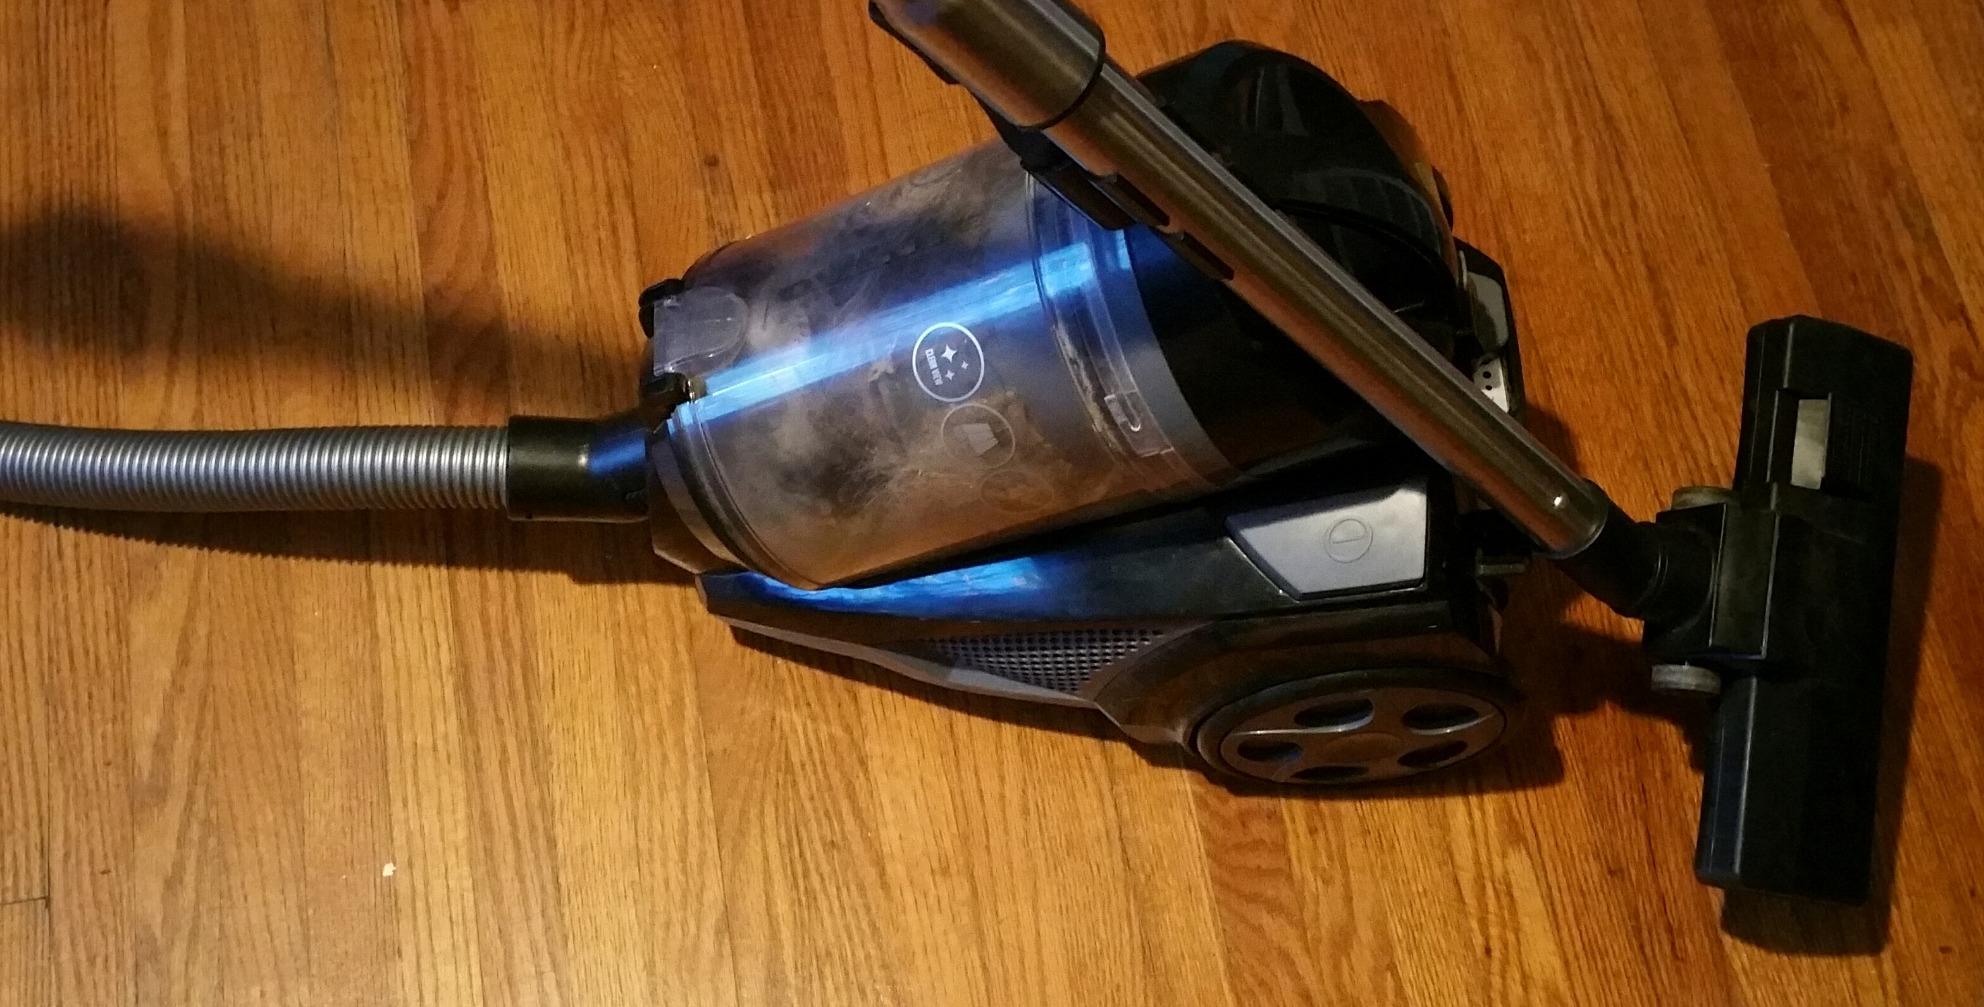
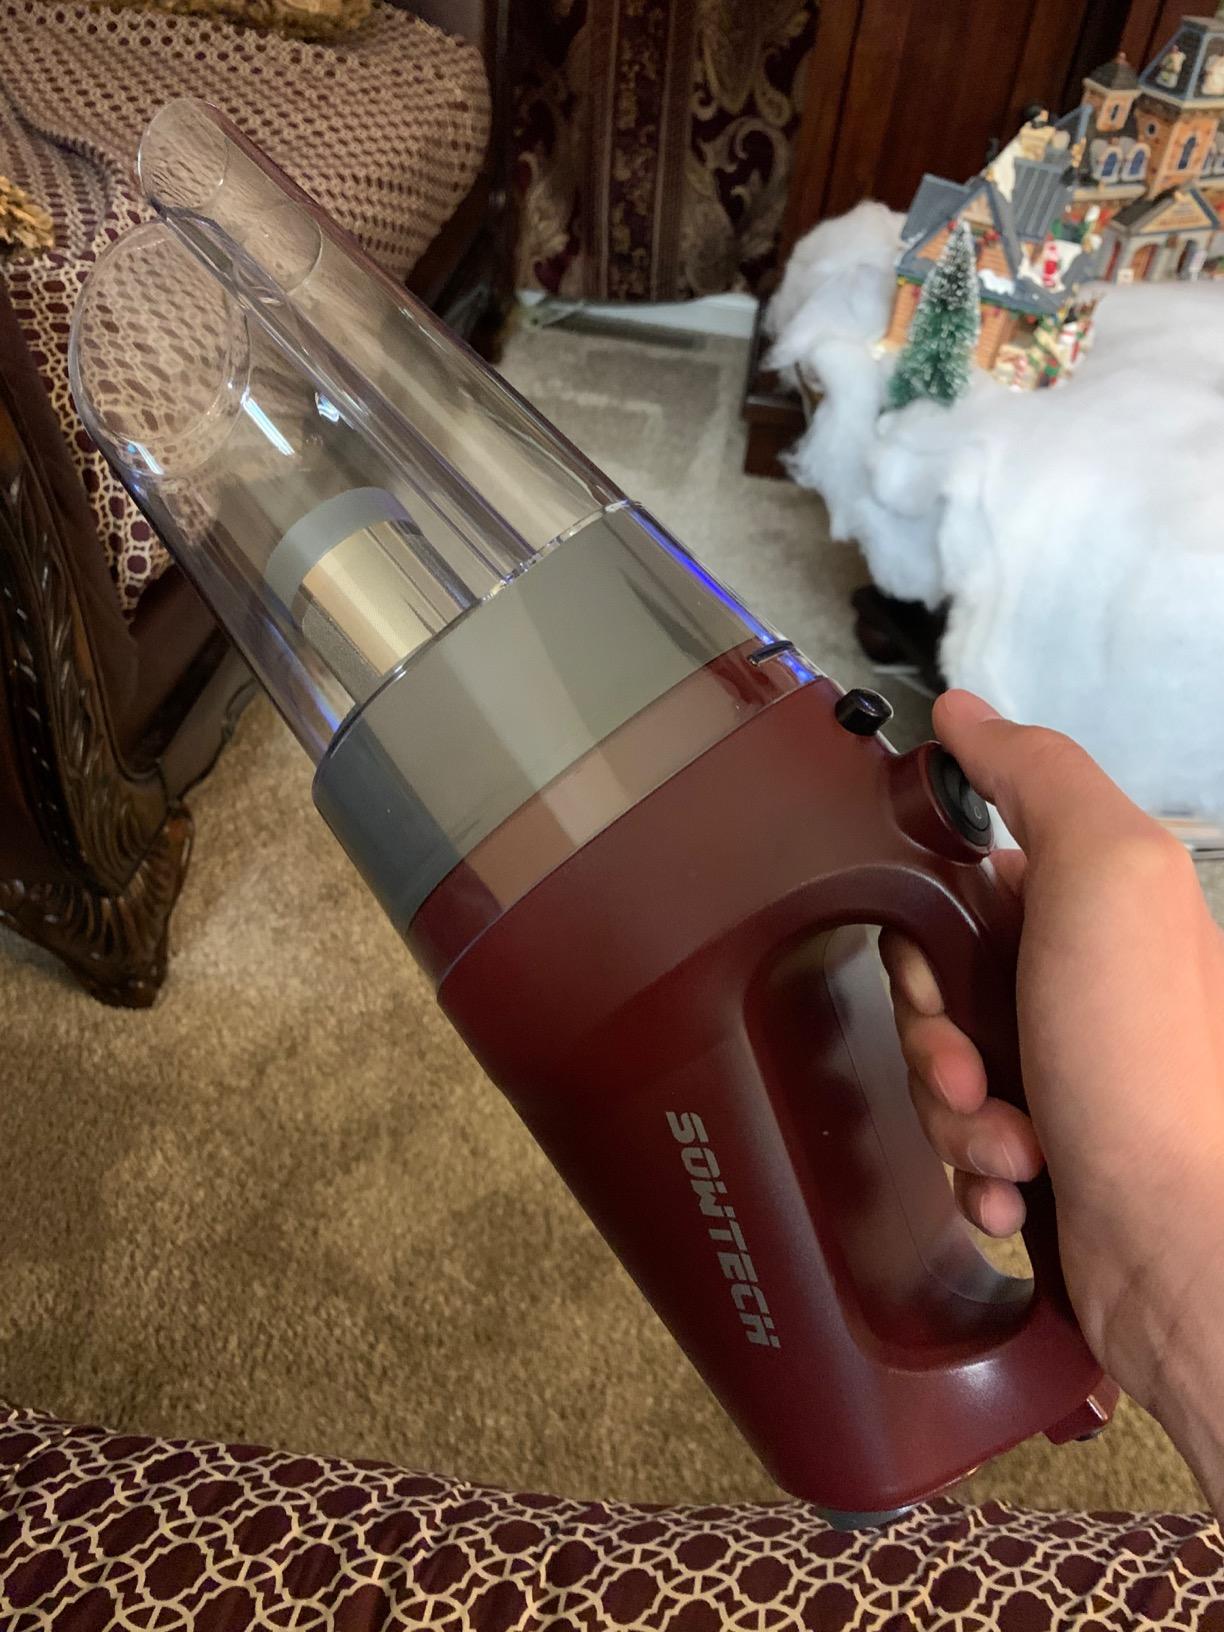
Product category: items_vacuum
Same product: no